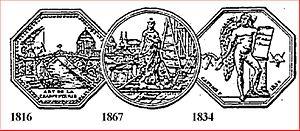
Jetons des charpentiers XIXe siècle
Un charpentier ou une charpentière est une personne exerçant sous le statut d'ouvrier ou d'artisan, spécialiste de la charpente.